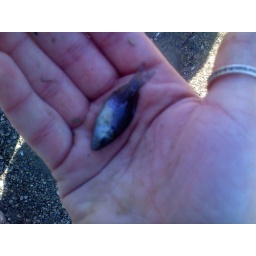
i was at blue marsh lake and found a bottle and when i dumped it out this little fish was in there